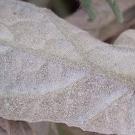
Crop: Tomato
Condition: mite-d